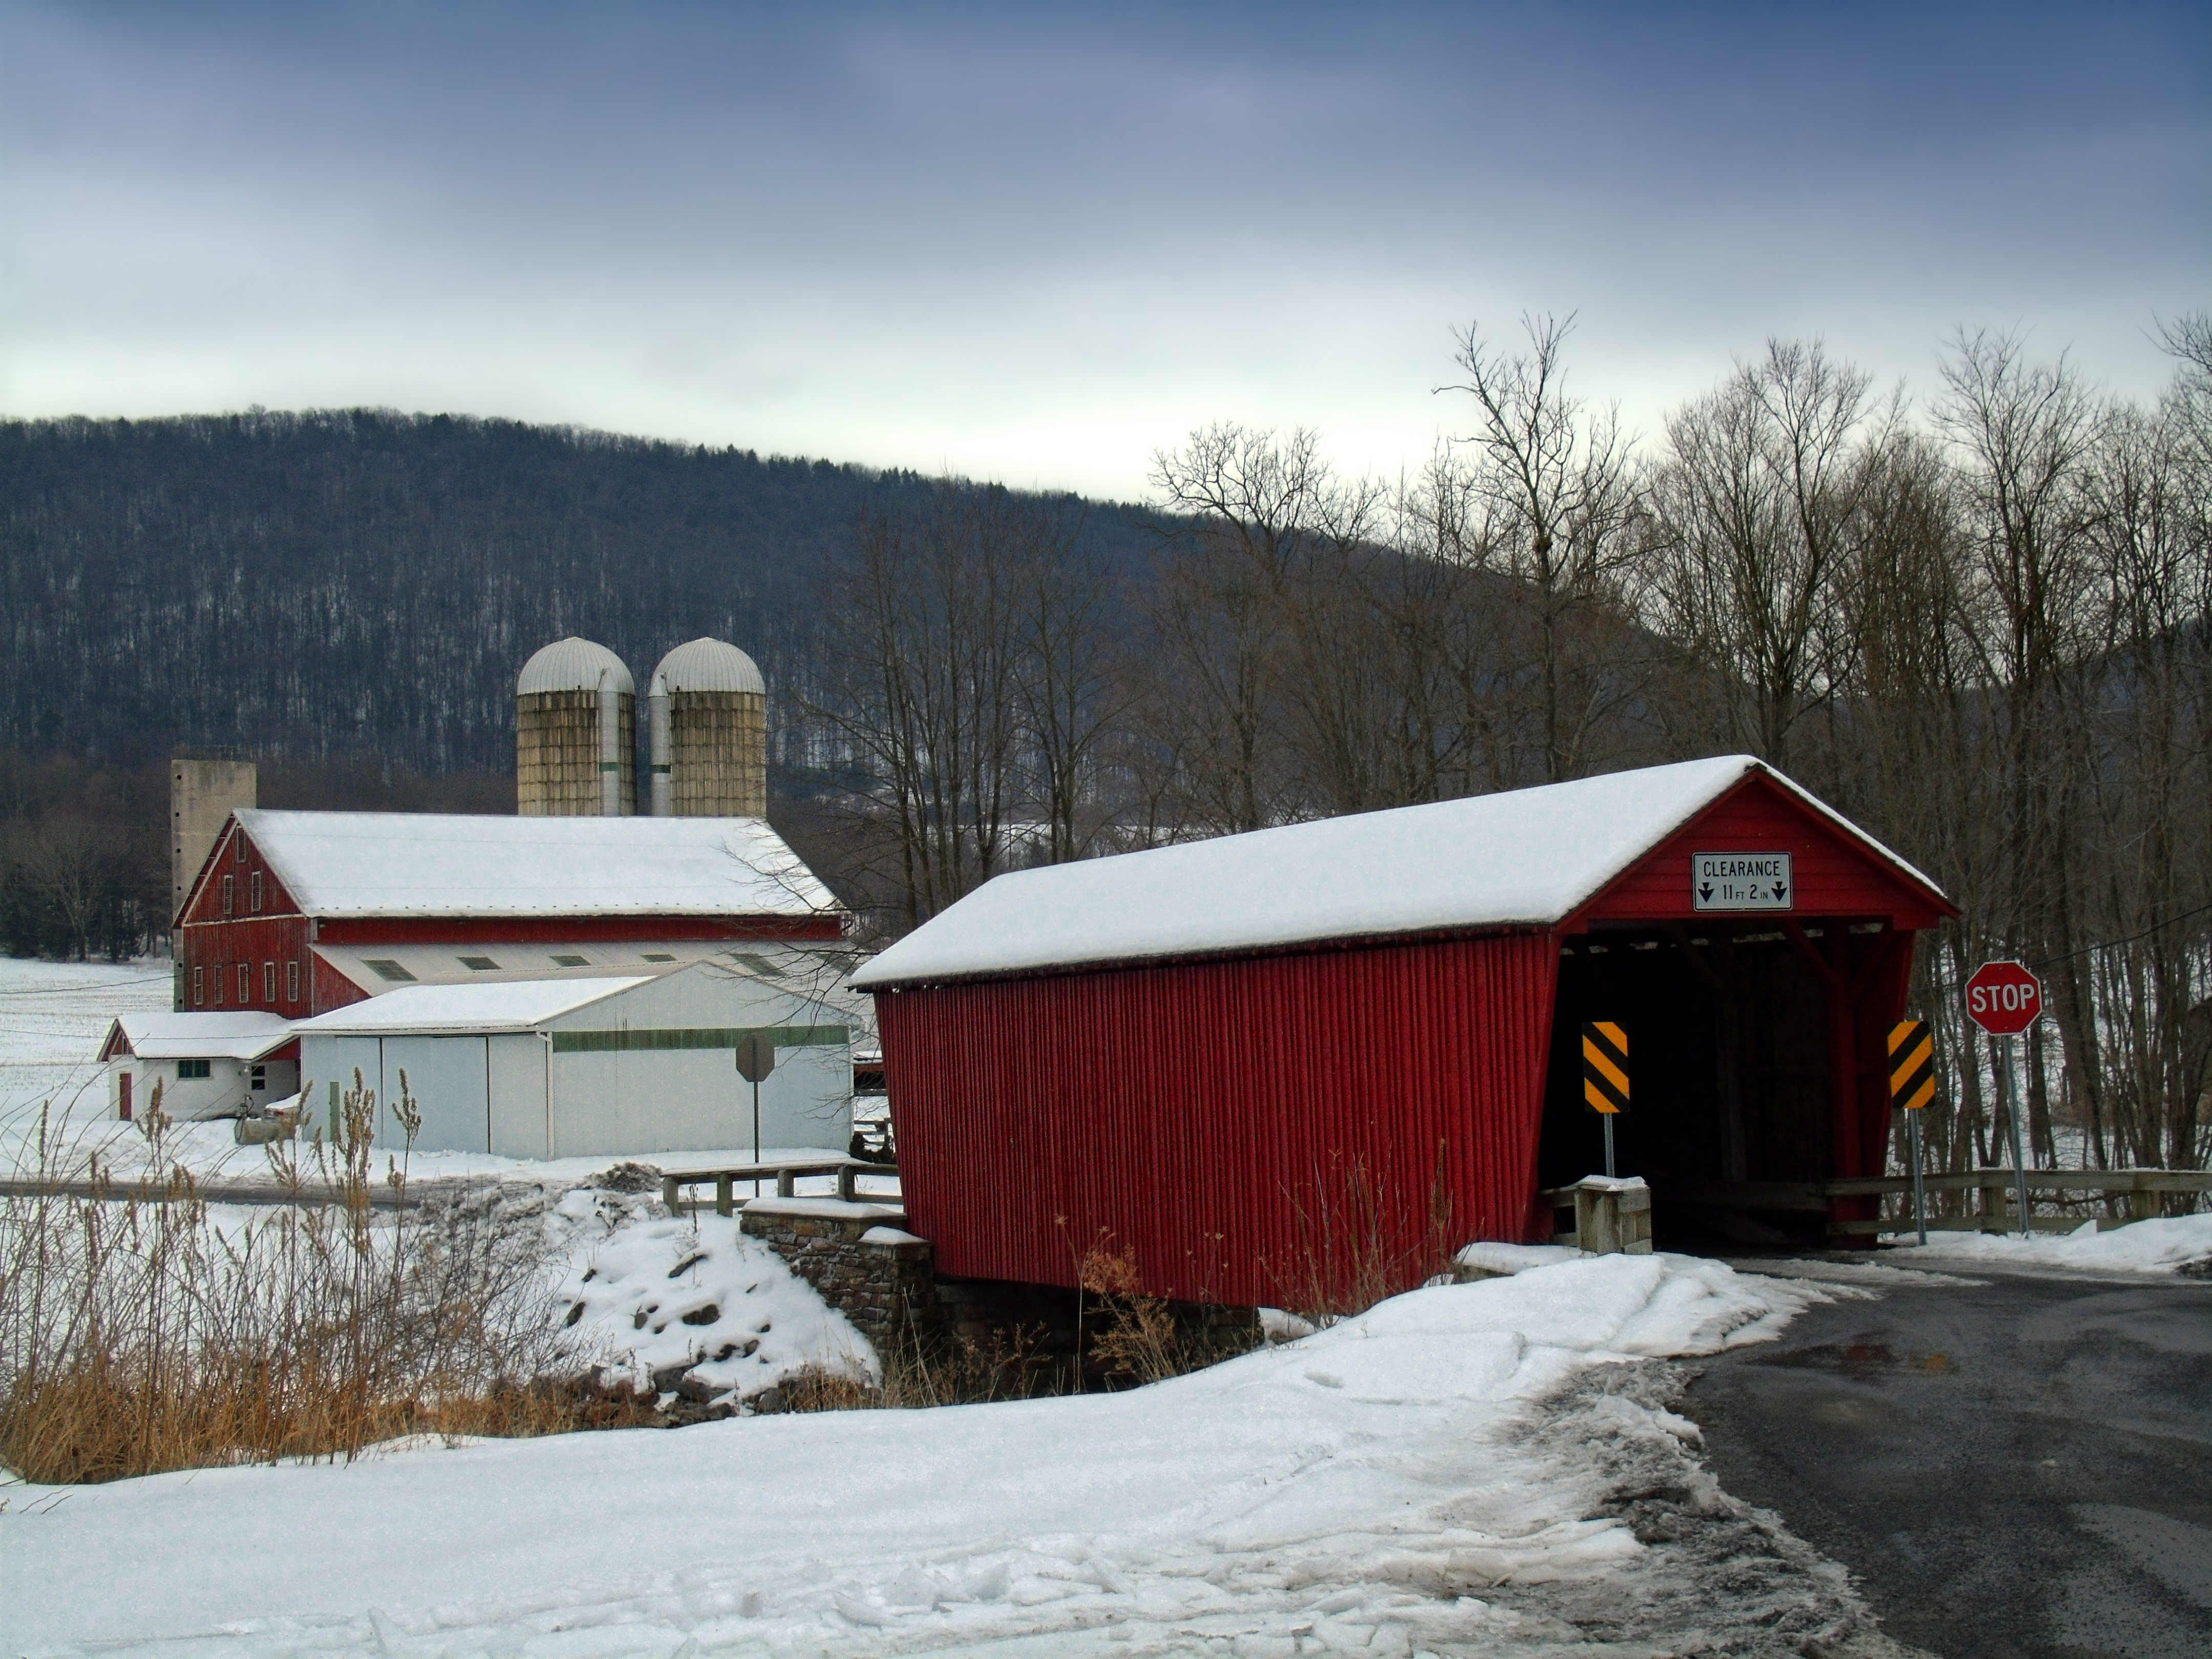
mountain, snow, winter, sky, road, bridge, farm, barn, mountain range, hut, transport, shack, rural, weather, overcast, season, creativecommons, clouds, clintoncounty, appalachianmountains, lowlight, pennsylvania, silos, coveredbridge, logantownship, sugarvalley, rural area, geological phenomenon, sugar house